Ensanche de Pontevedra

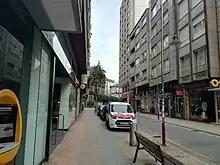
Marquis of Riestra Street.

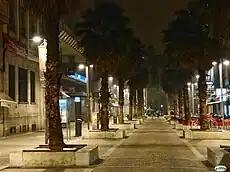
General Gutiérrez Mellado Street, with its night-time lighting and Californian fan palm trees.

In these new areas of Pontevedra's first expansion outside the city walls (the first Ensanche), buildings were constructed that, through their forms and functions, reinforced the bourgeois project of restoration, faithful representatives of the new Pontevedra, such as the Mansion of the Marquis of Riestra. In 1902, construction of the Café Moderno in Saint Joseph's Square was completed; in 1903, construction of the new Bank of Spain building in Michelena Street; in 1905, construction of the Villa Pilar mansion on the left-hand side of Marquis de Riestra Street (with a rear façade overlooking the Palm Trees Park); in 1915, the Gran Garaje Building in Benito Corbal Street; and between 1915 and 1926, construction of the Post and Telegraph headquarters in García Camba Street.